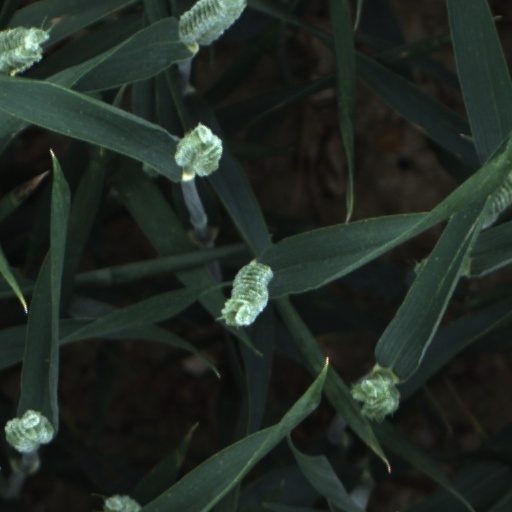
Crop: wheat